Amanda Schulman

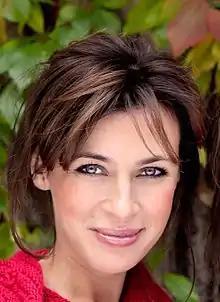
Schulman in 2013

Amanda Maria Linnea Sunnanäng Schulman (née Widell; 15 May 1980) is a Swedish television producer and media-personality. Schulman has worked in different fields within media and television, within the production company Mastiff she has been the manager for character driven programs. Along with her sister Hannah Widell she runs the production company Perfect day since 2011. At the newspaper Aftonbladets website the two sisters runs the lifestyle project "C/O Hannah och Amanda", which included blogs and the web-TV show "Middag med Hannah & Amanda". In 2012, the concept was expanded with the magazine C/O Hannah & Amanda which is released once a month. Together they also have the podcast Fredagspodden med Hannah och Amanda.